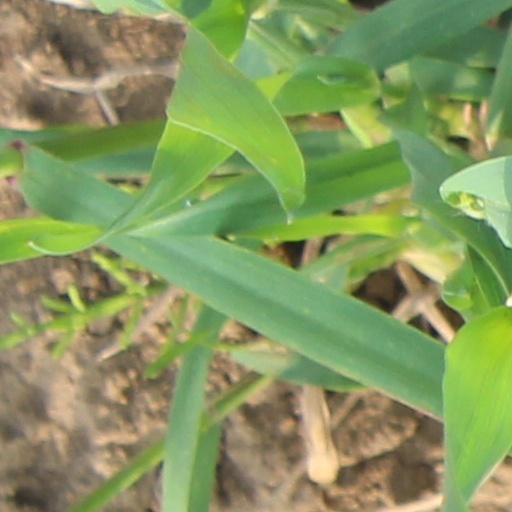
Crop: wheat